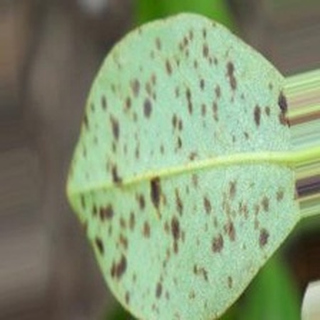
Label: groundnut_rust